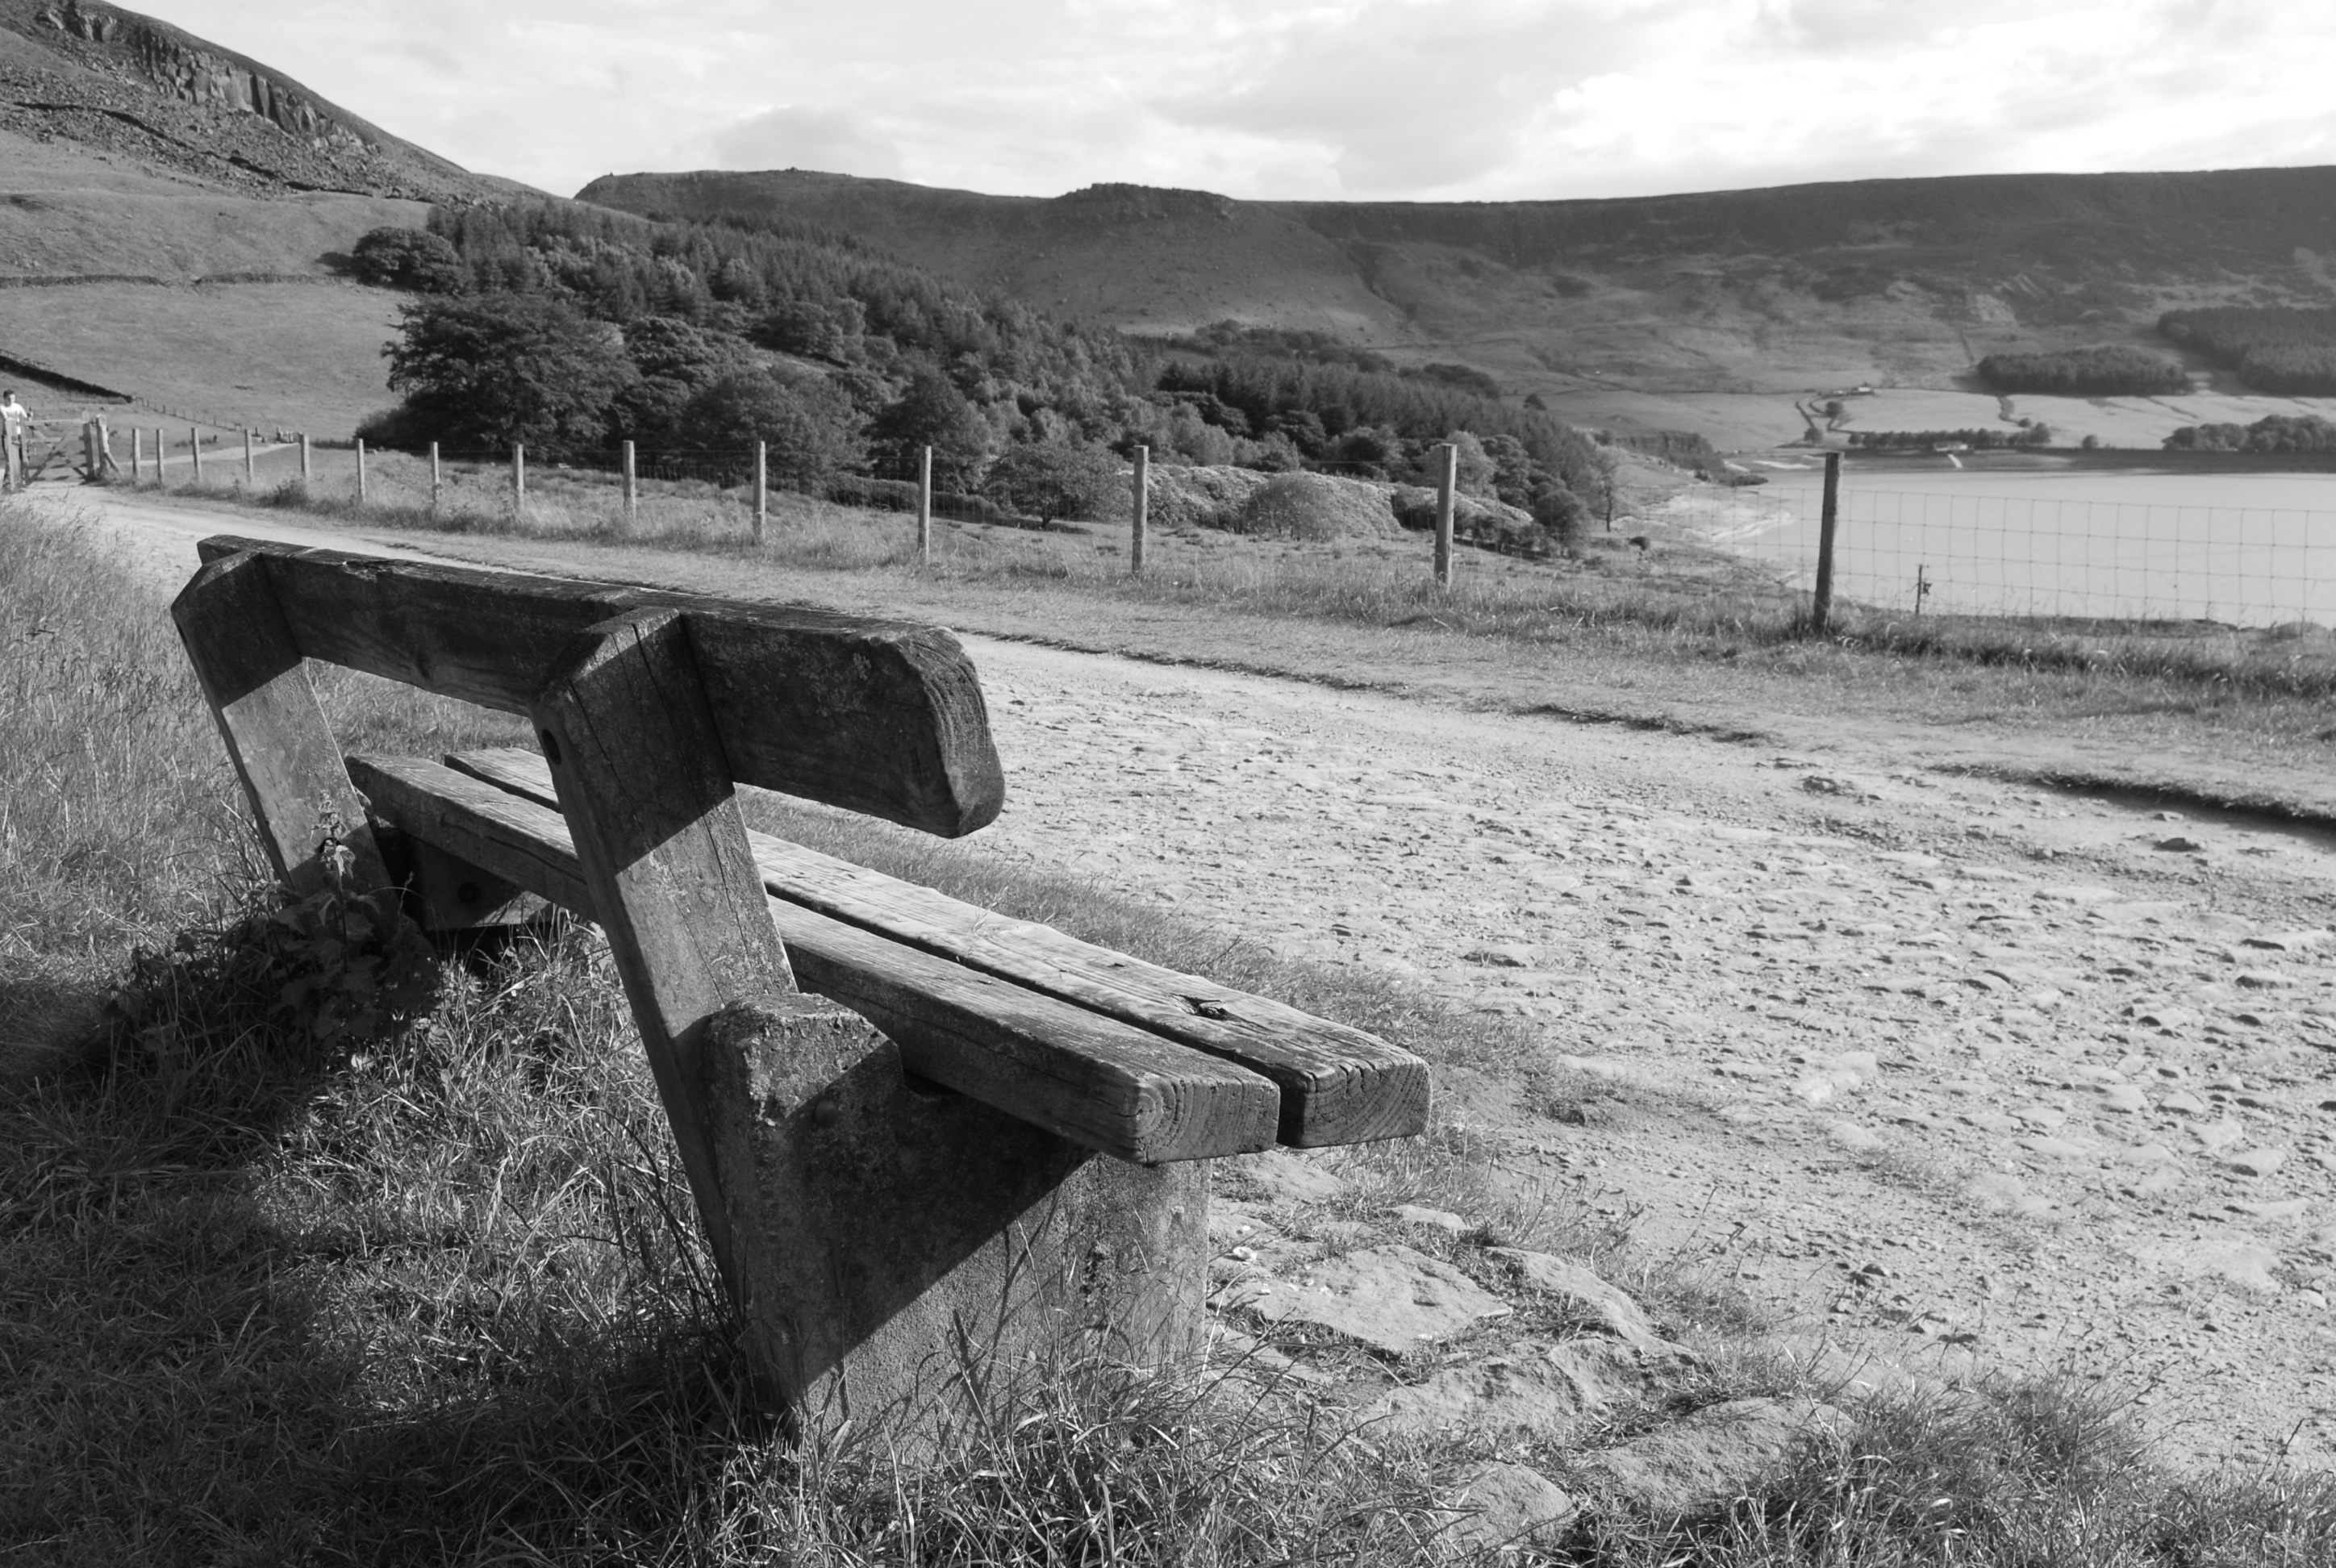
landscape, path, grass, rock, mountain, fence, black and white, wood, bench, seat, monochrome, hills, rural area, monochrome photography